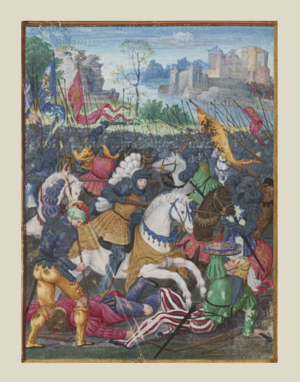
Noël Bellemare (Attribué à).- François Ier chargeant contre les mercenaires Suisses à la bataille de Marignan, 13-14 septembre 1515 in Les Oraisons de Cicéron, traduction par Étienne Le Blanc, vers 1529-1530.
La Renaissance française est un mouvement artistique et culturel situé en France entre le milieu du XVᵉ siècle et le début du XVIIᵉ siècle. Étape de l'époque moderne, la Renaissance apparaît en France après le début du mouvement en Italie et sa propagation dans d'autres pays européens.